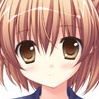
Portrait style: Anime Portrait